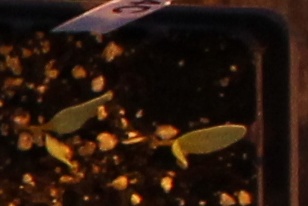
Label: Sugar beet